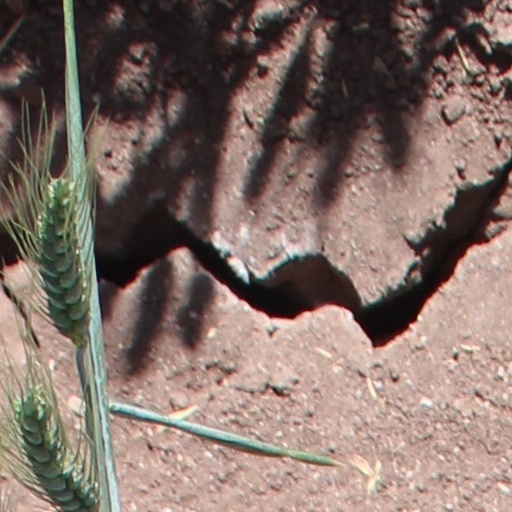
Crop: wheat